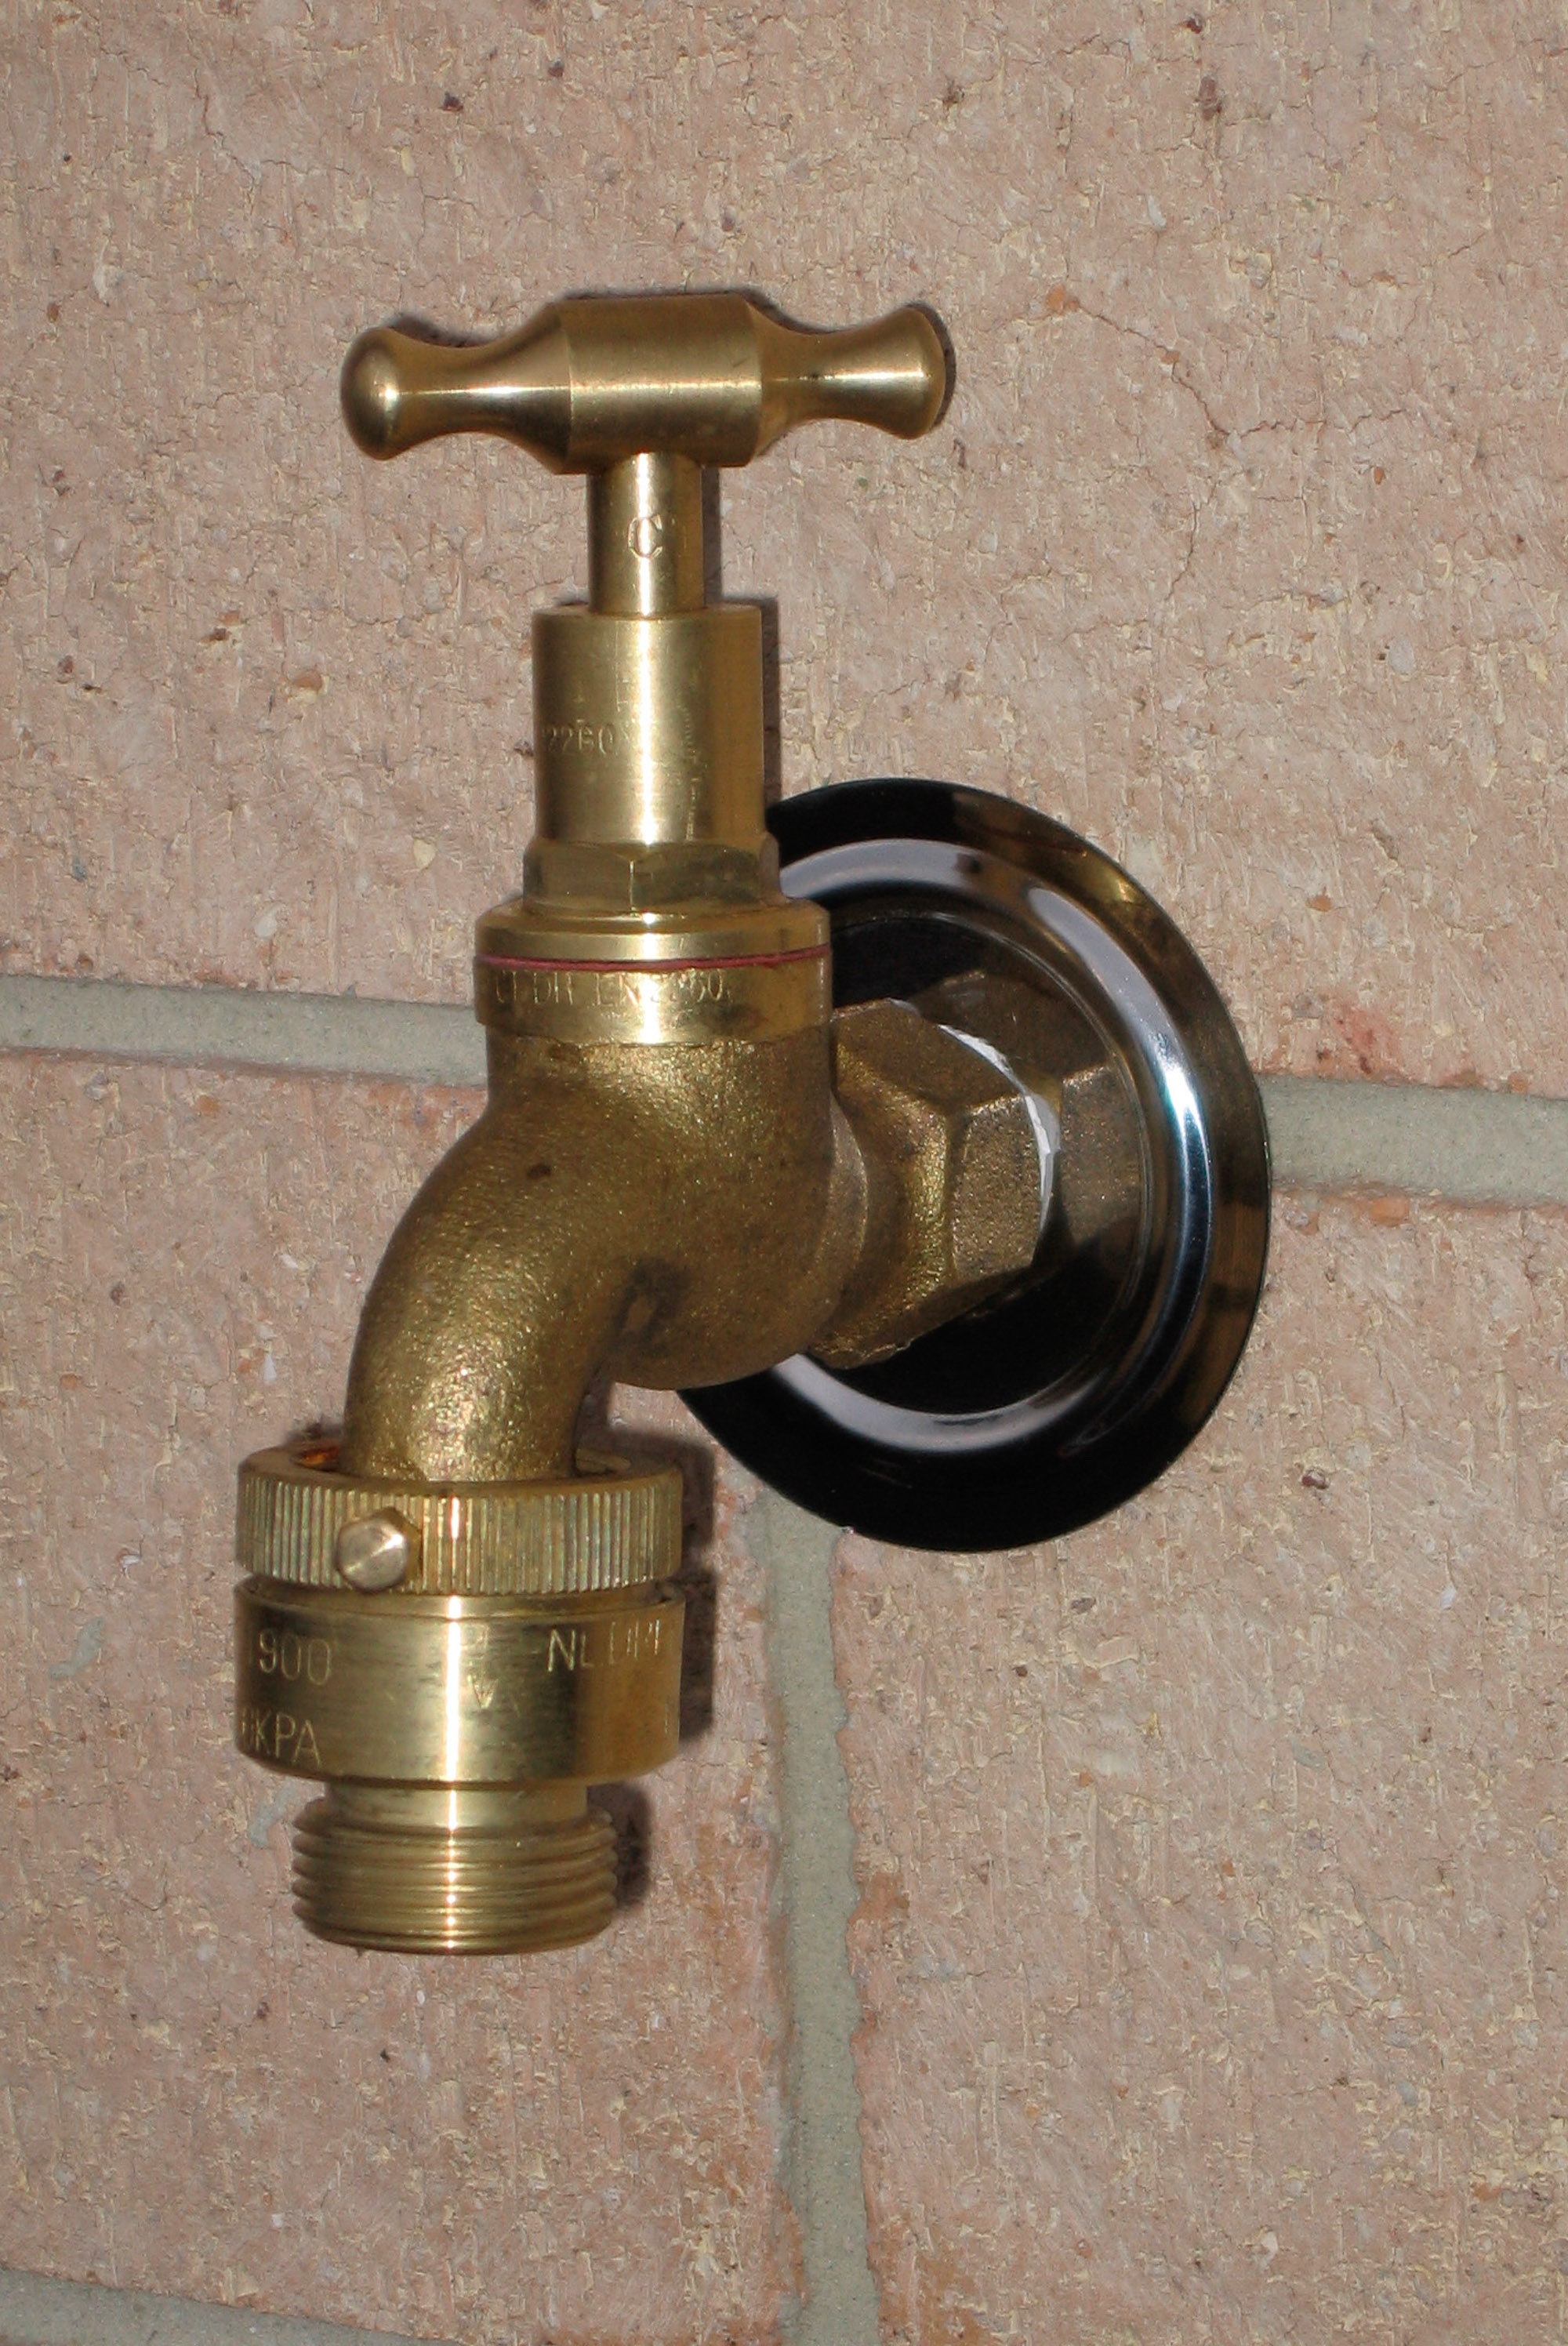
metal, material, brick wall, tap, brass, faucet, new, bronze, brass tap, plumbing fixture